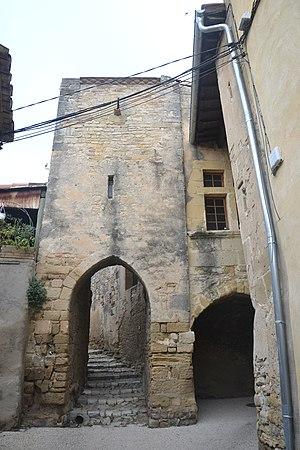
Porte Sarrazine de Sernhac
Sernhac est une commune française située dans le département du Gard, en région Occitanie.